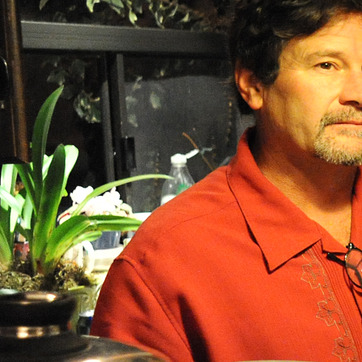
Material: plastic